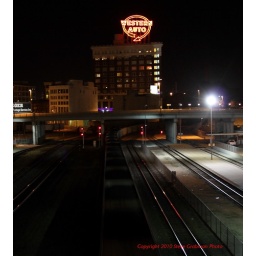
The famous Western Auto building shining brightly in downtown Kansas City, Missouri while an eastbound coal train passes by.